Kelly M. Schulz

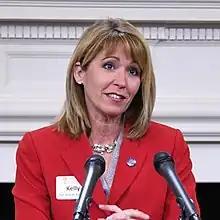

As Secretary of Labor, Schulz sought to improve Maryland's image among businesses and piloted apprenticeship programs to prepare youth for STEM careers. Labor unions expressed concern with Schulz's policies, including those concerning off-the-books hiring.